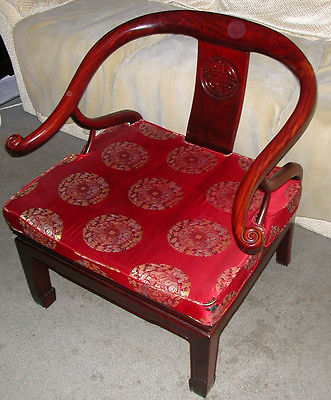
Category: chair